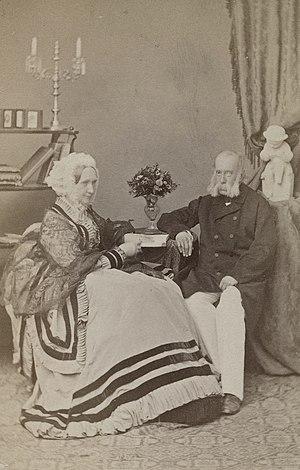
François-Charles Joseph, archiduc d'Autriche, né à Vienne le 7 décembre 1802 et décédé dans la même ville le 8 mars 1878 est le troisième fils de l'empereur François Iᵉʳ d'Autriche et de Marie-Thérèse de Bourbon, et le père de l'empereur François-Joseph.